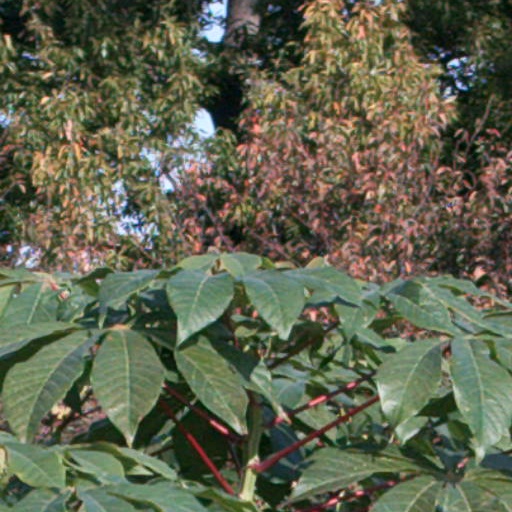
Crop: cassava